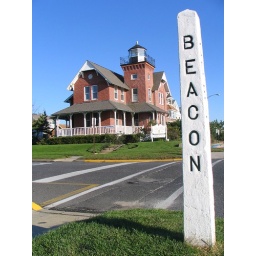
I saw a new shot in the sign pole that signifies Beacon Blvd, named after the lighthouse.